Luigi Manzotti

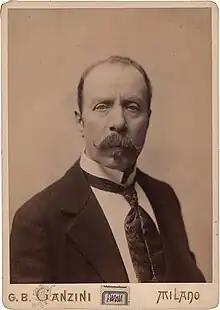
Manzotti before 1878

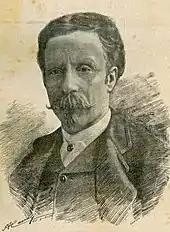
1886 portrait

Luigi Manzotti (2 February 1835 – 15 March 1905) was an Italian mime dancer and choreographer.